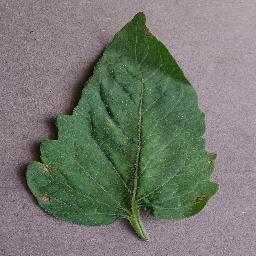
Label: Tomato___Target_Spot